Stéphane Bancel

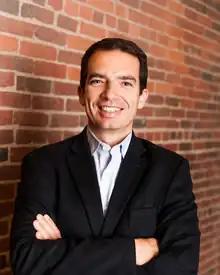
Stéphane Bancel

Stéphane Bancel (born 20 July 1972) is a French business executive. He is the chief executive officer (CEO) of the American pharmaceutical and biotechnology company Moderna, known for its COVID-19 vaccine. Before joining Moderna, Bancel was the CEO of French diagnostics company BioMérieux. Bancel is a partner at Flagship Pioneering, and has served on the boards of Indigo Agriculture, Boston's Museum of Science, and Qiagen. As of May 2023, his net worth was estimated at US$4.1 billion, owning about 8% of Moderna.